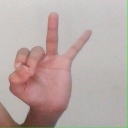
अक्षर: ण